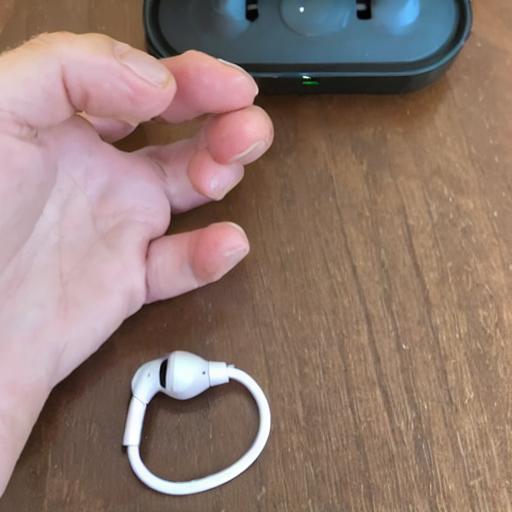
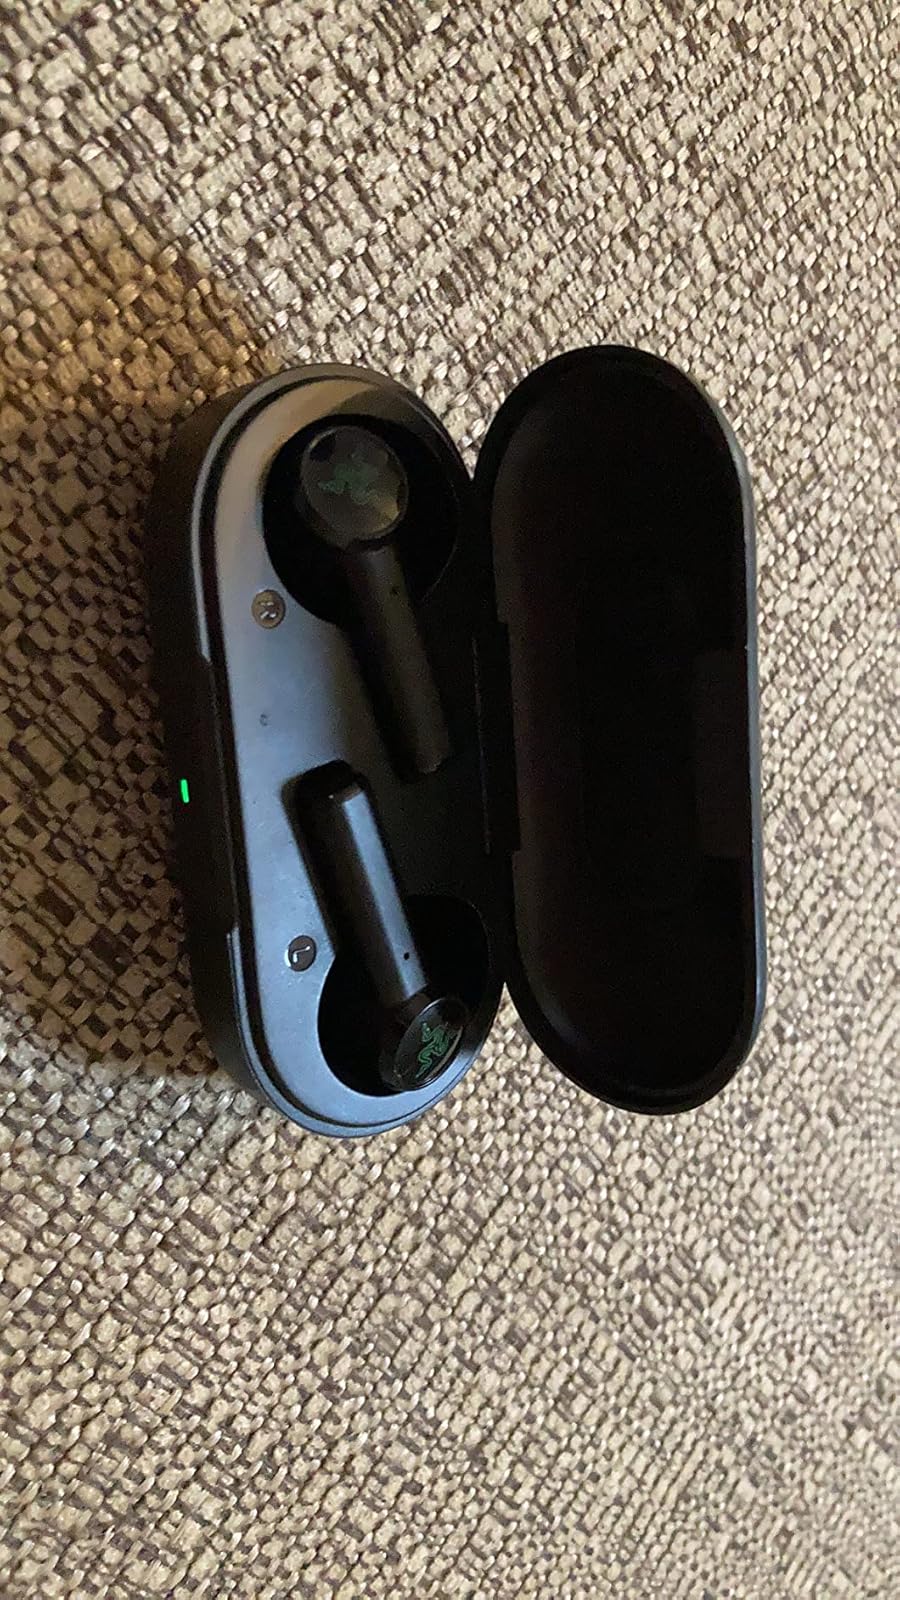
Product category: earbuds
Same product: no